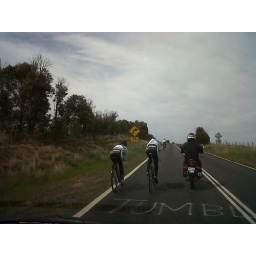
Richie &amp;amp; Mick on TT bikes and Cadel on road bike in the distance